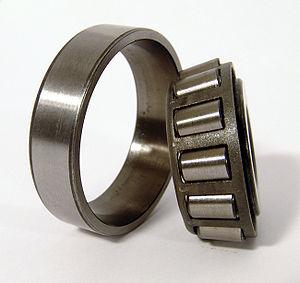
En mécanique, un roulement est un dispositif destiné à guider un assemblage en rotation, c'est-à-dire à permettre à une pièce de tourner par rapport à une autre selon un axe de rotation défini. Le roulement est donc un palier. Par rapport aux paliers lisses, le roulement permet d'avoir une très faible résistance au pivotement tout en supportant des efforts importants. Nous pouvons en trouver dans les machines à café, les skateboards, les trottinettes, les voitures...